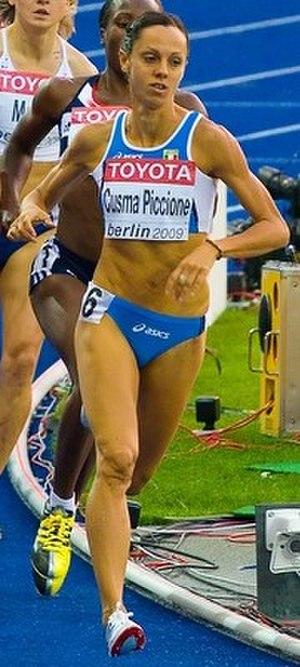
Elisa Cusma Piccione est une athlète italienne, spécialiste du demi-fond.